41st Virginia Infantry Regiment

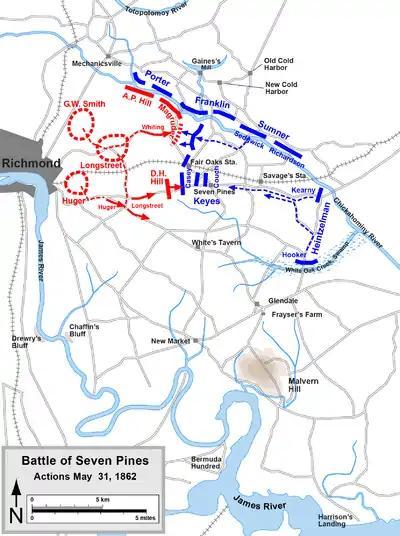
Battle of Seven Pines.

May 5 also saw the Battle of Williamsburg on the Virginia Peninsula where forces from Joseph E. Johnston's Army of Northern Virginia under James Longstreet fought a rear-guard action against the pursuing Union Army of the Potomac under the overall command of George B. McClellan. The retreat of the Army of Northern Virginia towards Richmond left Huger's division in Norfolk exposed to a Union attack and he received orders to begin planning a withdrawal. The "Virginia" was burned and all supplies that could be evacuated were, as a Union bombardment ordered by Abraham Lincoln himself began.